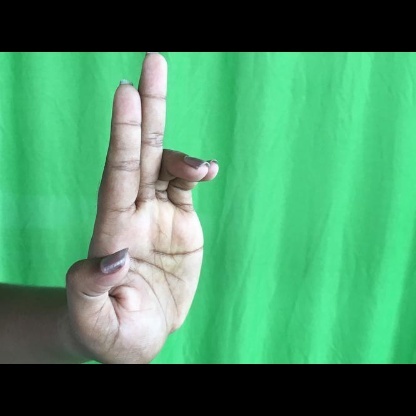
Mudra: Ardhapathaka